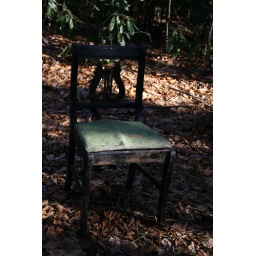
clarence newton road - near blowing rock - january 1 2009